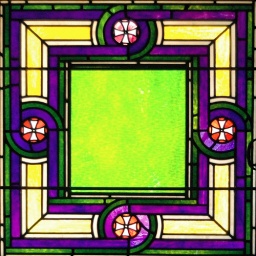
Stained glass window in the Memorial Presbyterian Church in St Augustine, Florida.